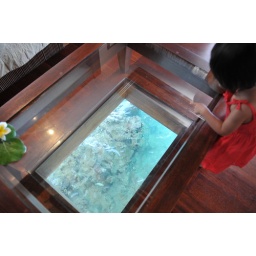
Sophie loved watching the fish swim under the hut through the glass floor. She kept pointing at all the fish and saying &amp;quot;fish!&amp;quot;